1999–2000 FIBA EuroLeague

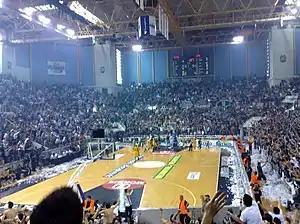
The Final Four was hosted at the PAOK Sports Arena

The 1999–2000 FIBA EuroLeague was the 43rd installment of the European top-tier level professional club competition for basketball clubs (now called simply EuroLeague). It began on September 23, 1999, and ended on April 20, 2000. The competition's Final Four was held at PAOK Sports Arena, Thessaloniki, with Panathinaikos defeating Maccabi Elite Tel Aviv in the EuroLeague Final, in front of 8,500 spectators.